Describe the emotion expressed in this image:  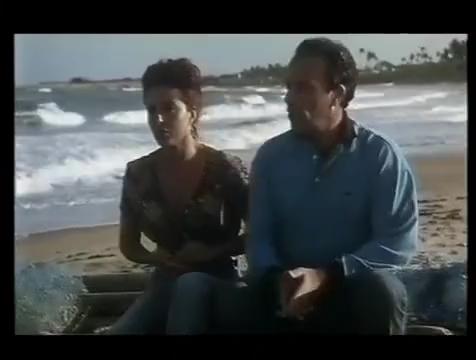
This person displays Pain, valence and arousal with low intensity.